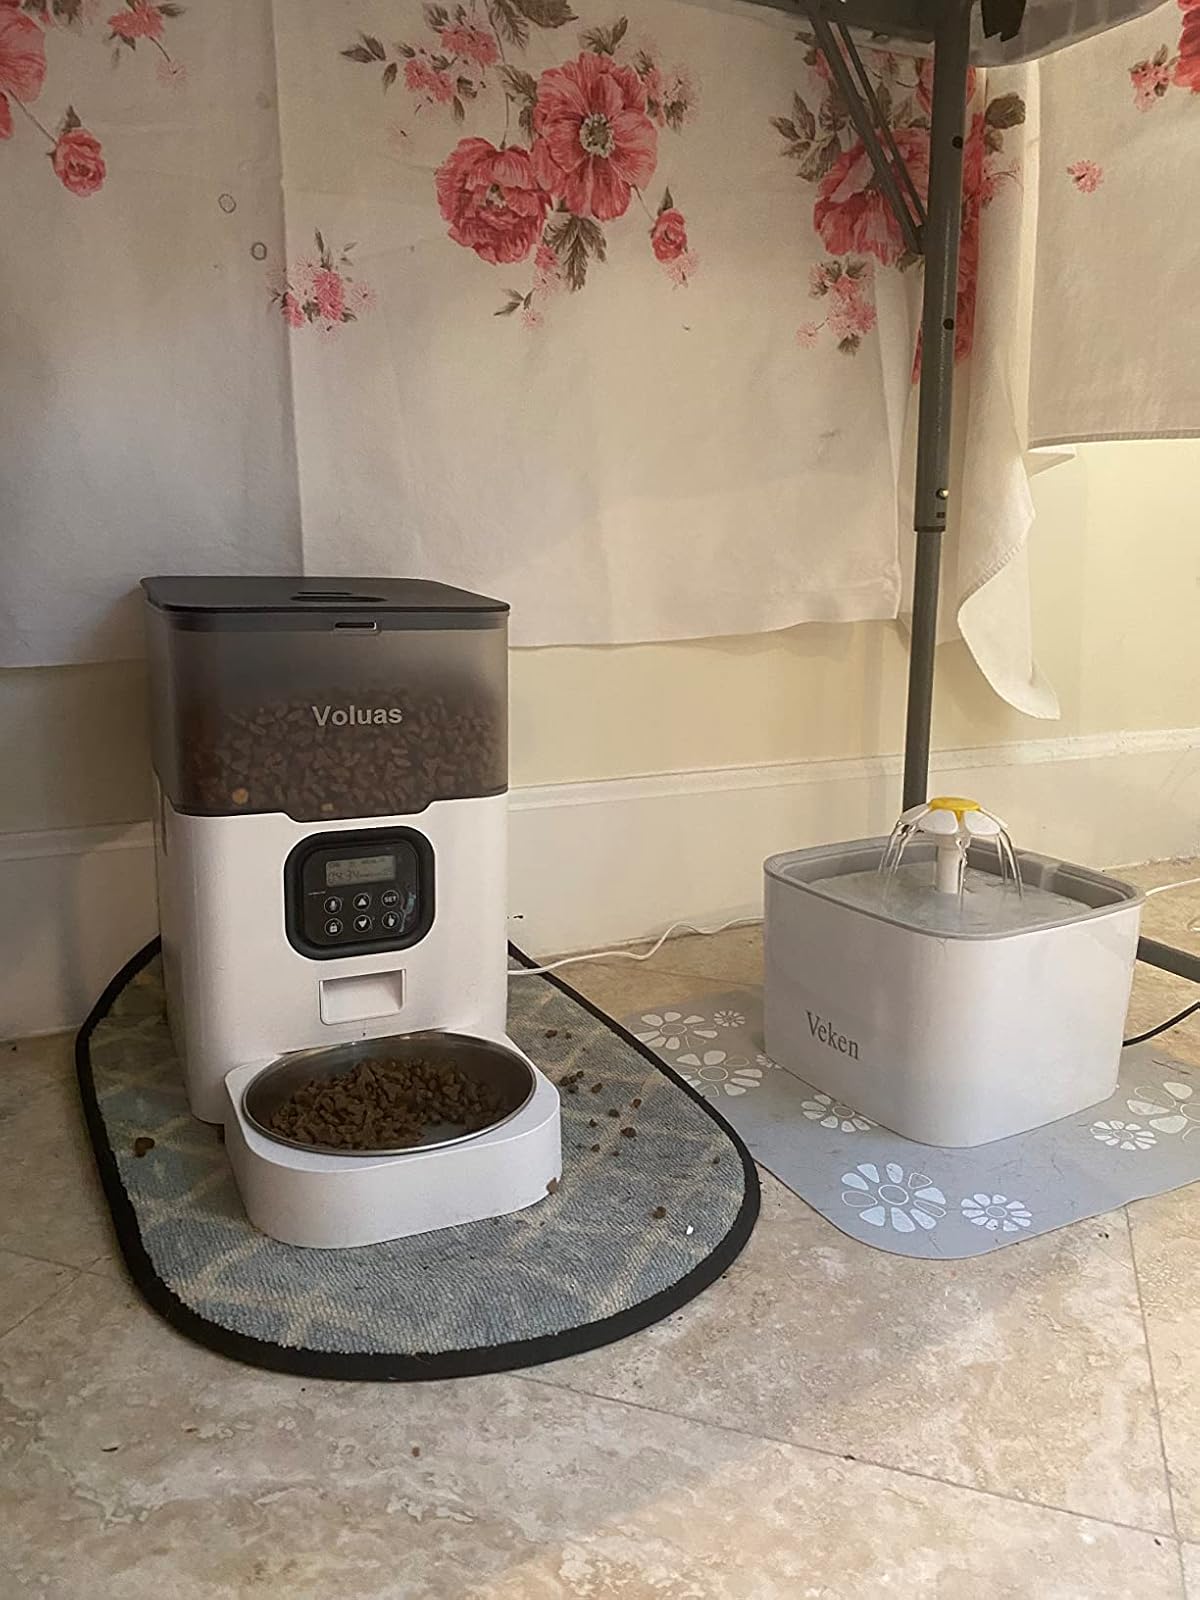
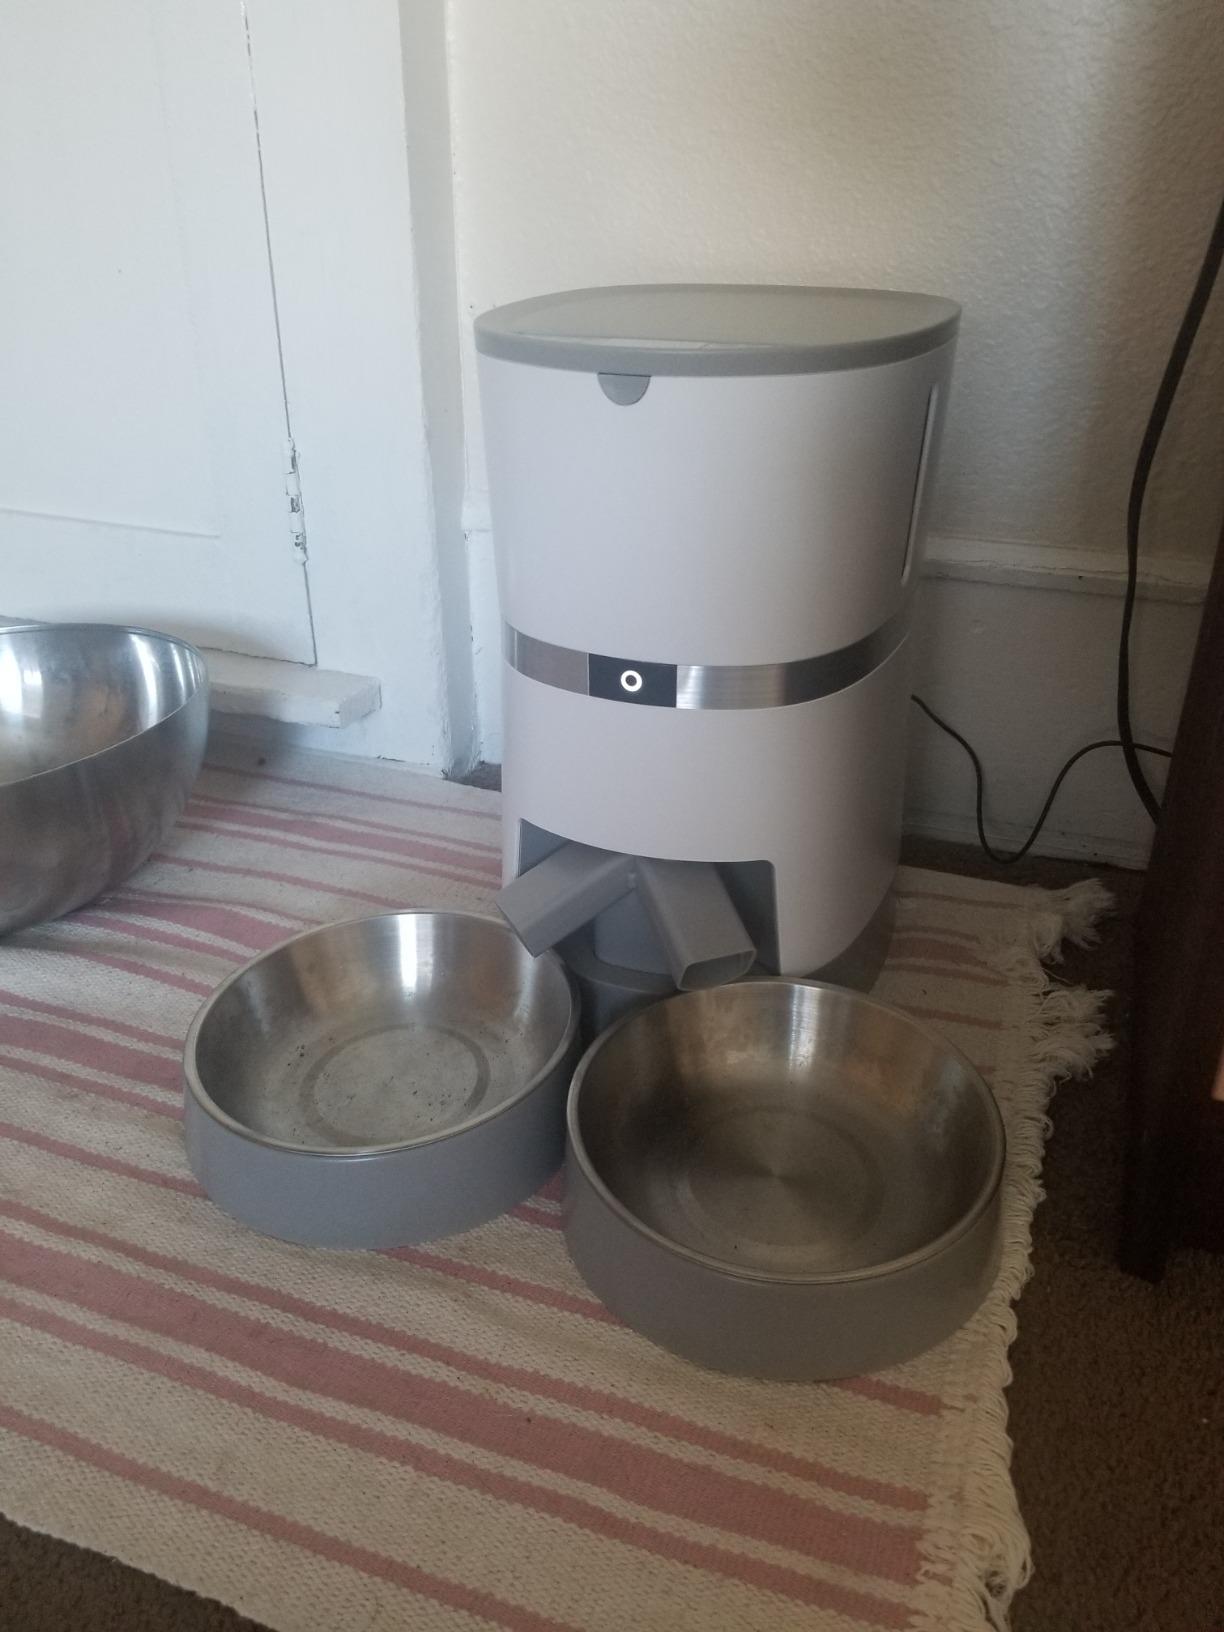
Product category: items_feeder
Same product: no